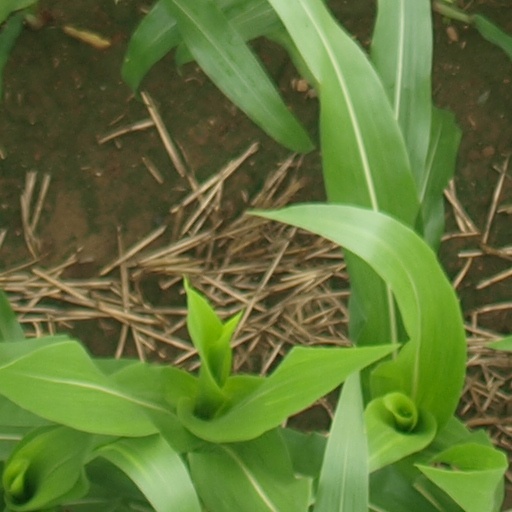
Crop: maize; corn